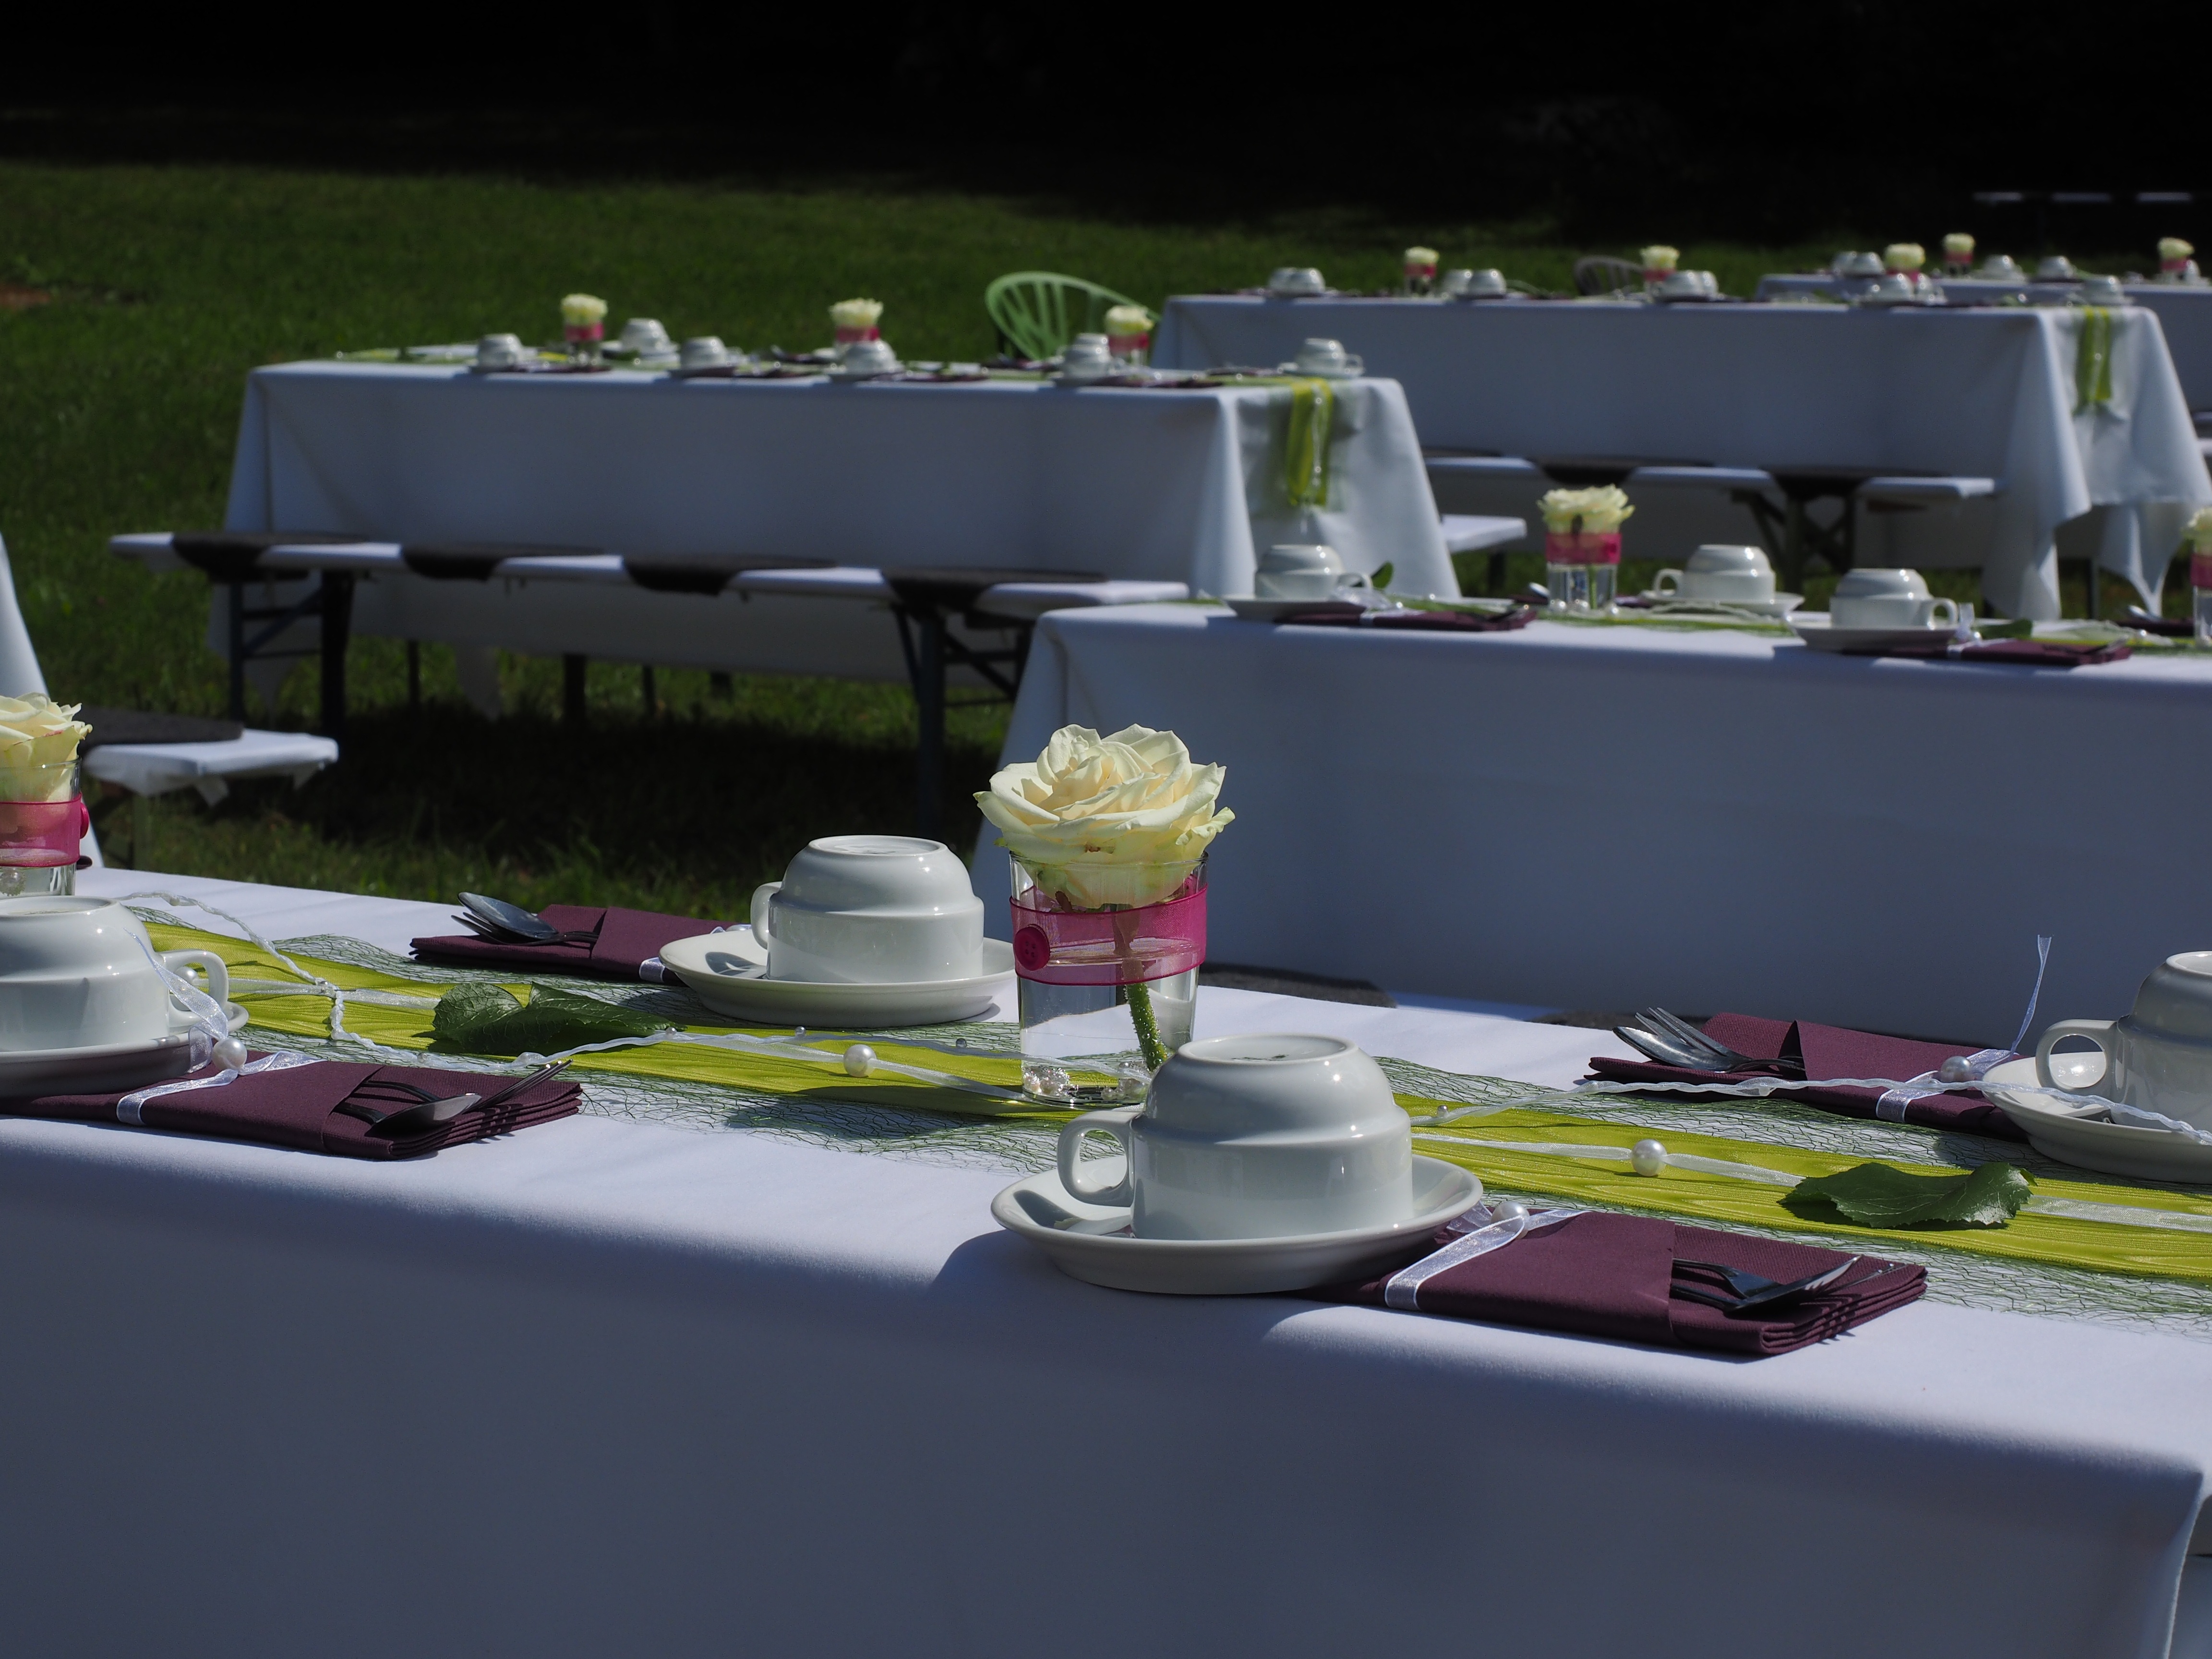
table, board, restaurant, celebration, meal, vehicle, furniture, wedding, festival, design, cover, gedeckter table